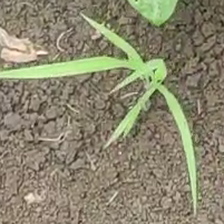
Weed species: Digitaria_SP_(Digitaria Sanguinalis )